Elizabeth Wade White

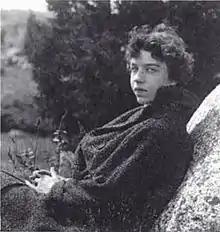
Elizabeth Wade White in 1935

The Whites were well-off and in addition to the Prospect Street house they owned a country house at Breakneck Hill, Middlebury, Connecticut (overlooking Waterbury, only 6 miles from Prospect Street), and another house at Bass Rocks, Gloucester, Massachusetts. They also owned a house and shooting camp in Middleton, South Carolina, Strawberry Hill House, 30 miles north of Savannah, inherited by Henry Wade.